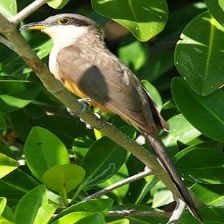
Species: MANGROVE CUCKOO
Scientific name: COCCYZUS MINOR